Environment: real
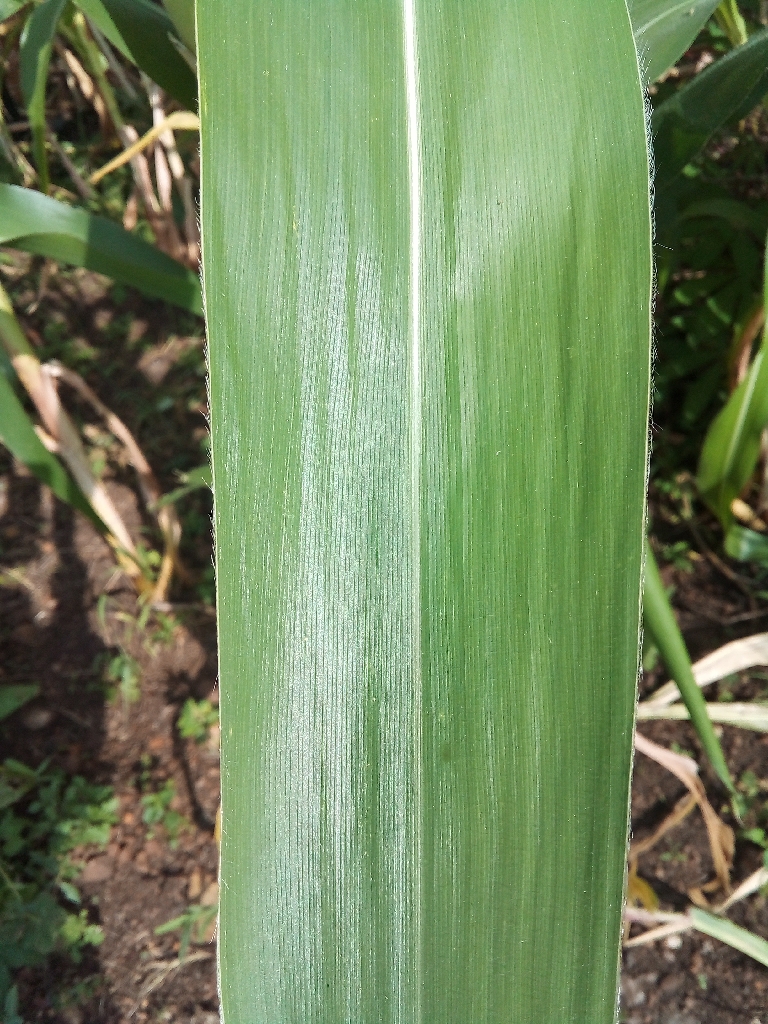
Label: healthy